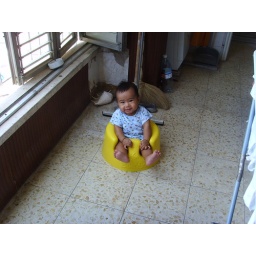
I wanted to see mommy hang our clothes in the balcony